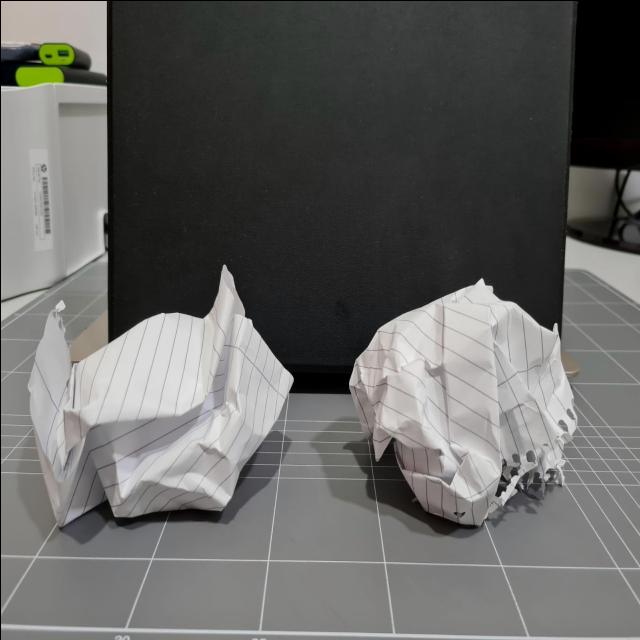
Label: tissues